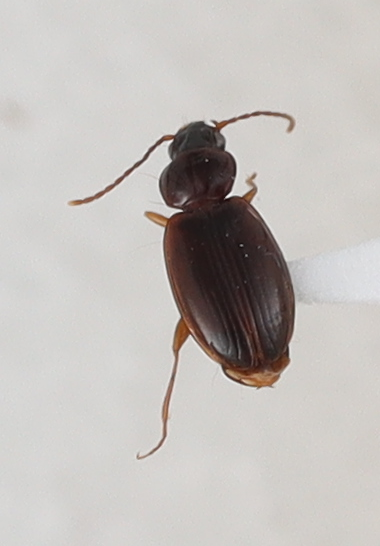
Scientific name: Trechus obtusus
Plot: 14
Trap: S
Collected: 20210810